Vaccine Revolt

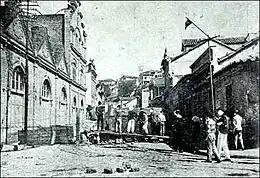

The disturbances started around six in the afternoon, when a group of students started a demonstration in the São Francisco square, where the Polytechnic School was located, making humorous and rhyming speeches. The group walked down Rua do Ouvidor, where the speaker, student Jayme Cohen, preached resistance to the vaccine. A police chief summoned him to go to the police station. There was popular backlash against the arrest. Upon arriving near Tiradentes Square, the group came face to face with police cavalry soldiers, erupting in boos and shouts of "Die the police! Down with the vaccine!". There was, then, conflict with the police forces and attempts to snatch Cohen away. In the end, fifteen people were arrested, including five students and two civil servants. At 7:30 PM the situation returned to normal, with the police remaining on guard at Praça Tiradentes.